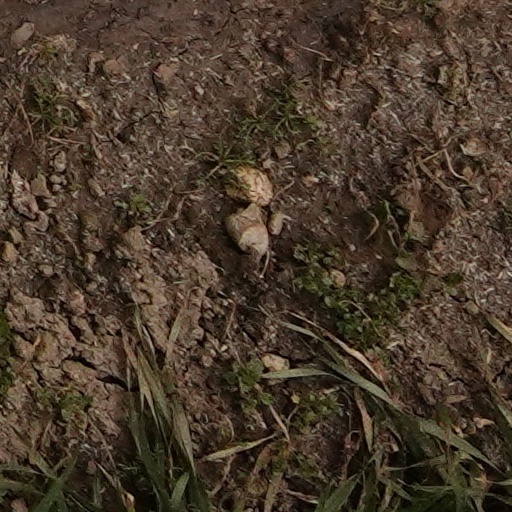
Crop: wheat